Ambassadors and envoys from Russia to Poland (1763–1794)

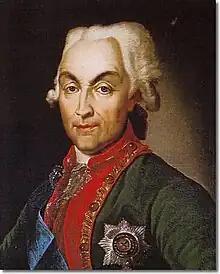
Nicholas Repnin.

Keyserling, who died in September, was soon replaced by Nicholas Repnin, who would become perhaps the most infamous of the Russian envoys of that period. In order to strengthen the Russian influence, he encouraged the civil war within the Commonwealth, also encouraging the conflict between Protestant and Catholic factions within the Polish nobility. This led to the formation of two Protestant konfederacjas (of Sluck and Toruń) and later, one Catholic (Radom Confederation, led by Karol Stanisław "Panie Kochanku" Radziwiłł).